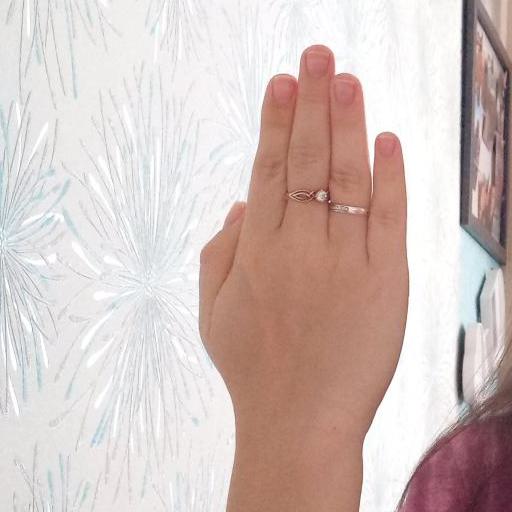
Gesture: stop_inverted